Esteban Quiroz

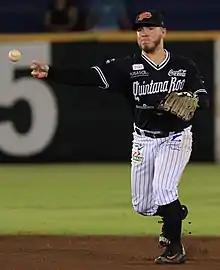
Quiroz with Tigres de Quintana Roo in 2016

Jesús Esteban Quiroz Ortiz (born February 17, 1992) is a Mexican professional baseball infielder for the Sultanes de Monterrey of the Mexican League. He has previously played in Major League Baseball (MLB) for the Chicago Cubs. He plays on the Mexico national baseball team.